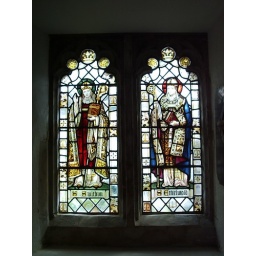
Stained glass windows in the small church above kings gate